Birger Sjöberg

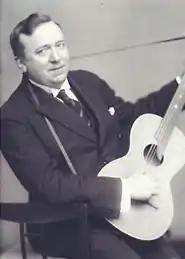
Sjöberg in the mid-1920s

Birger Sjöberg (1885–1929) was a Swedish poet, novelist and songwriter, whose best-known works include the faux-naïf song collection "Fridas bok" (Frida's book) and the novel "Kvartetten som sprängdes" (The quartet that split up), a somewhat Dickensian relation about stock-exchange gambling in the twenties, and the frantic efforts to recover.